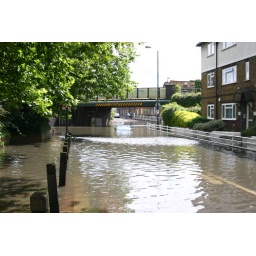
Flood under the bridge on Latchmere road